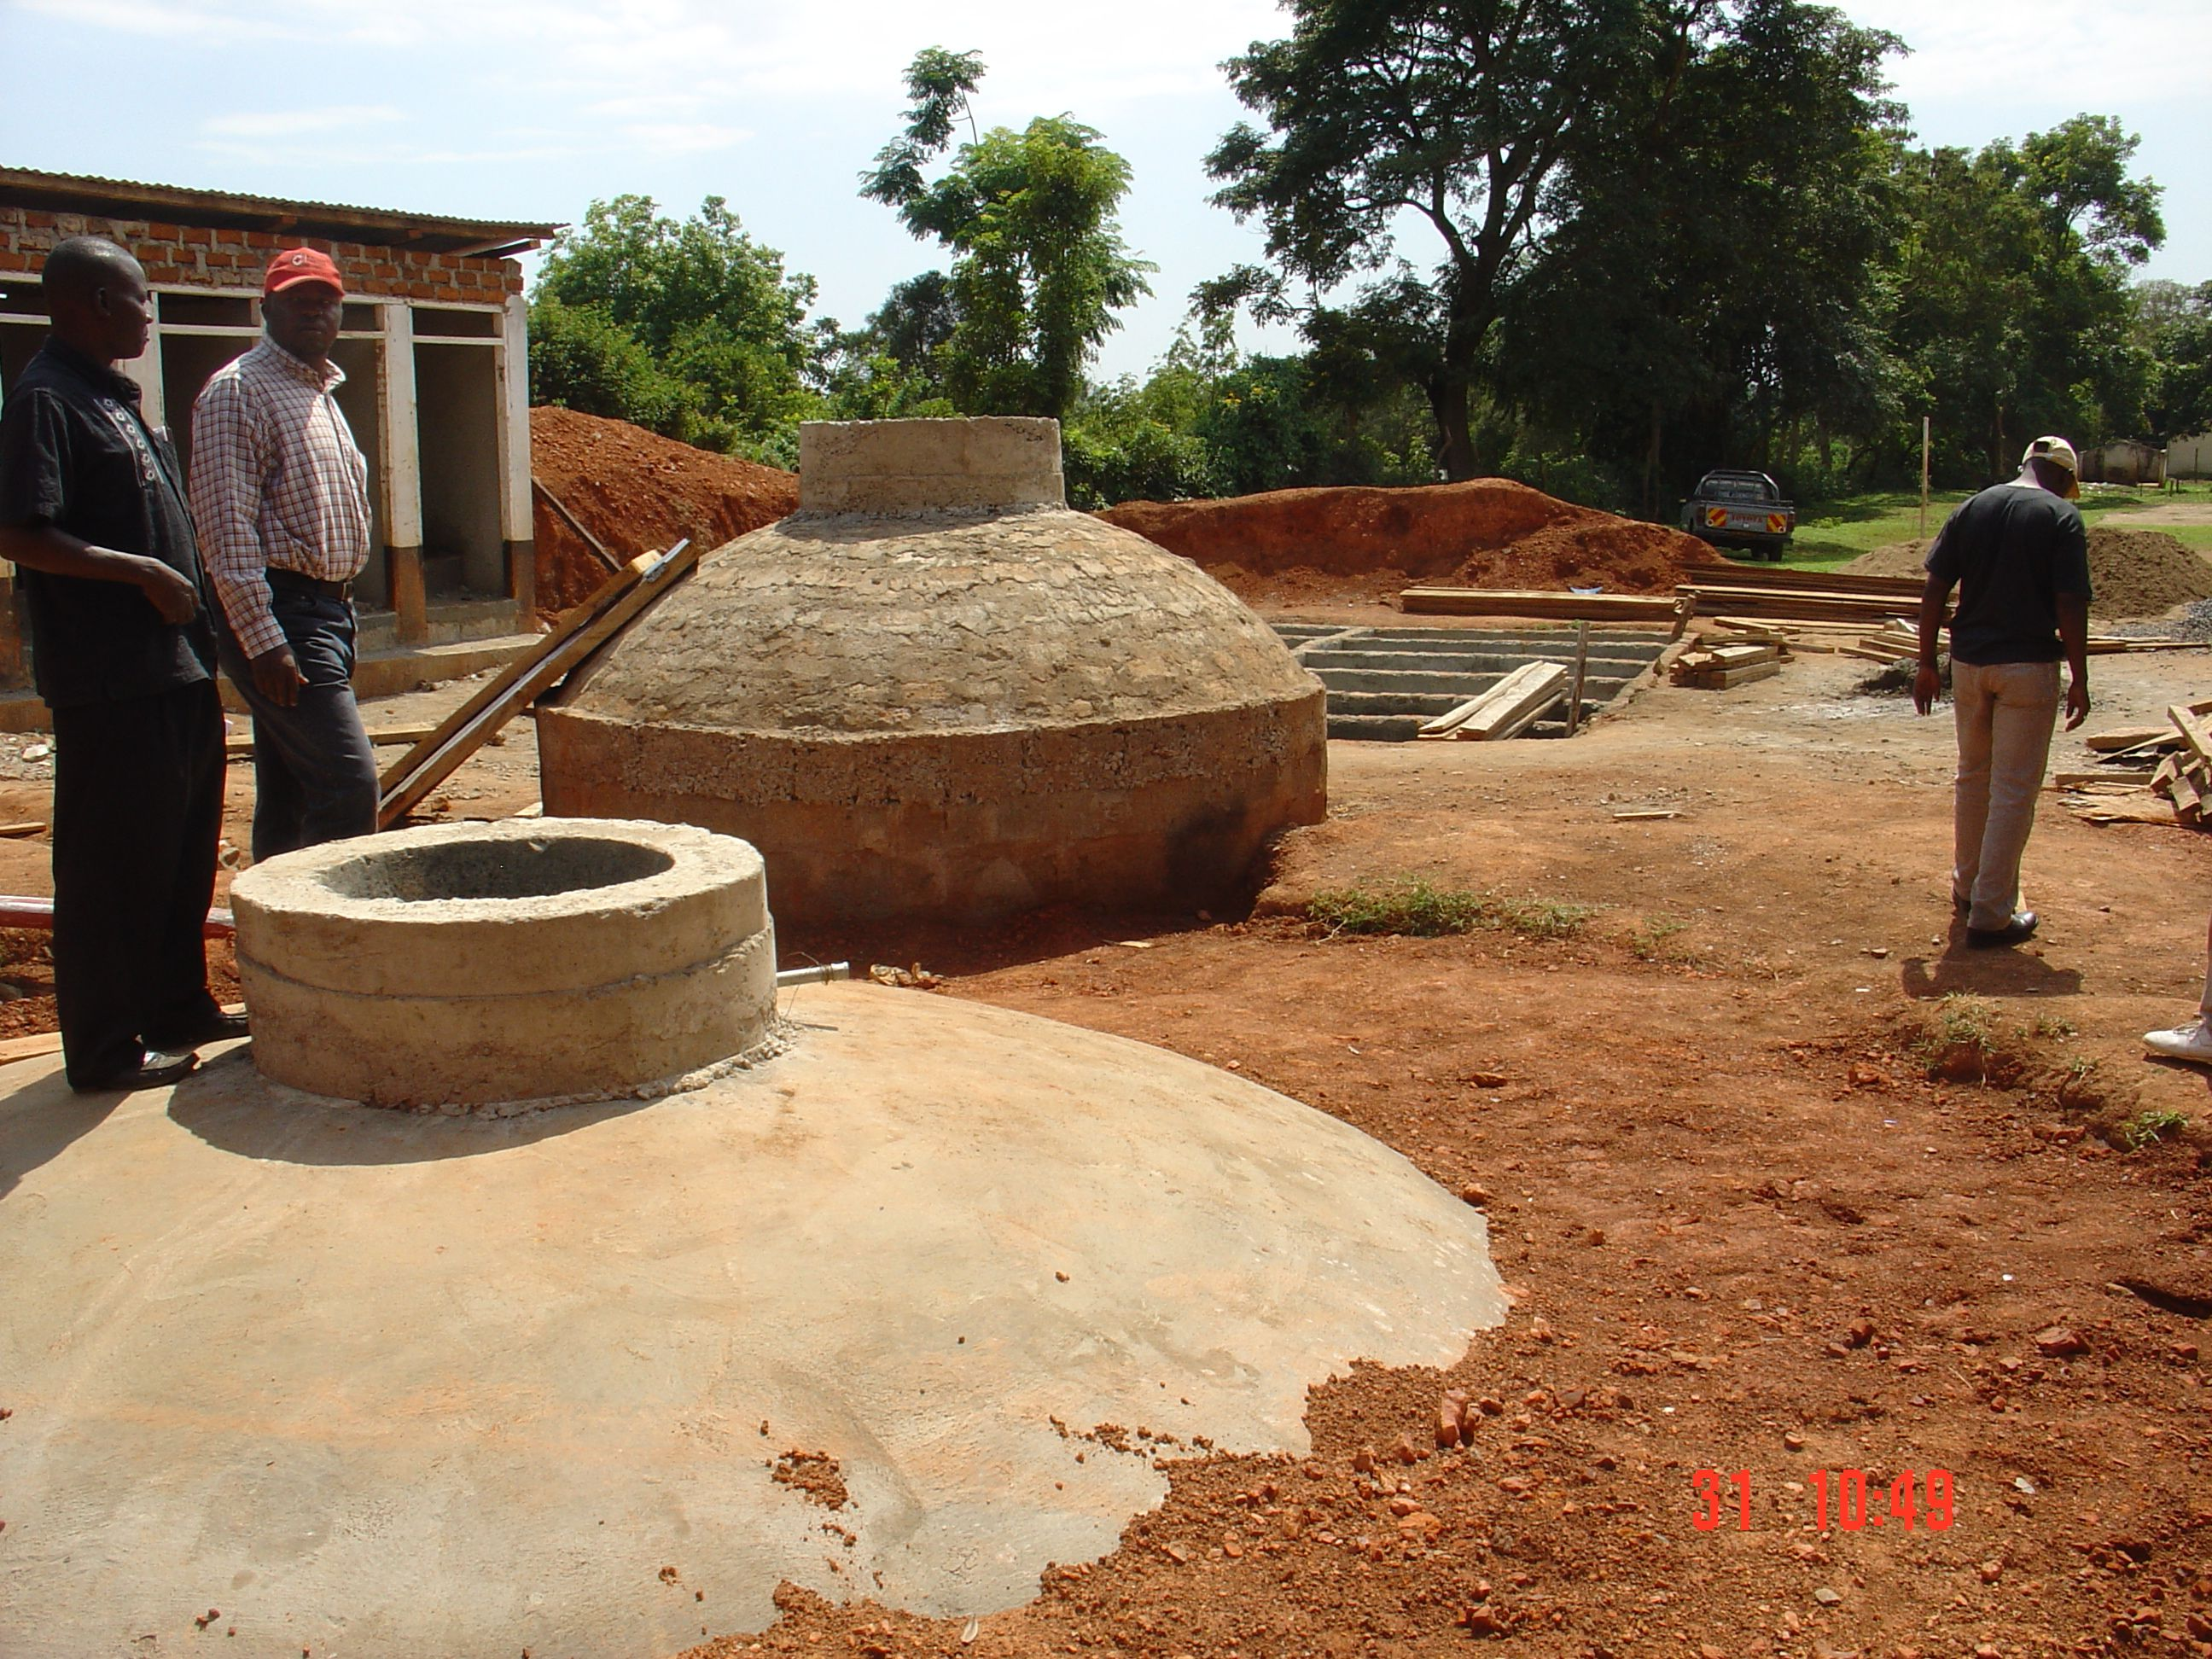
Ambira Boys High School, Nyanza Province, Kenya
Specialty: pediatric pharma-process
Image credit: SuSanA Secretariat